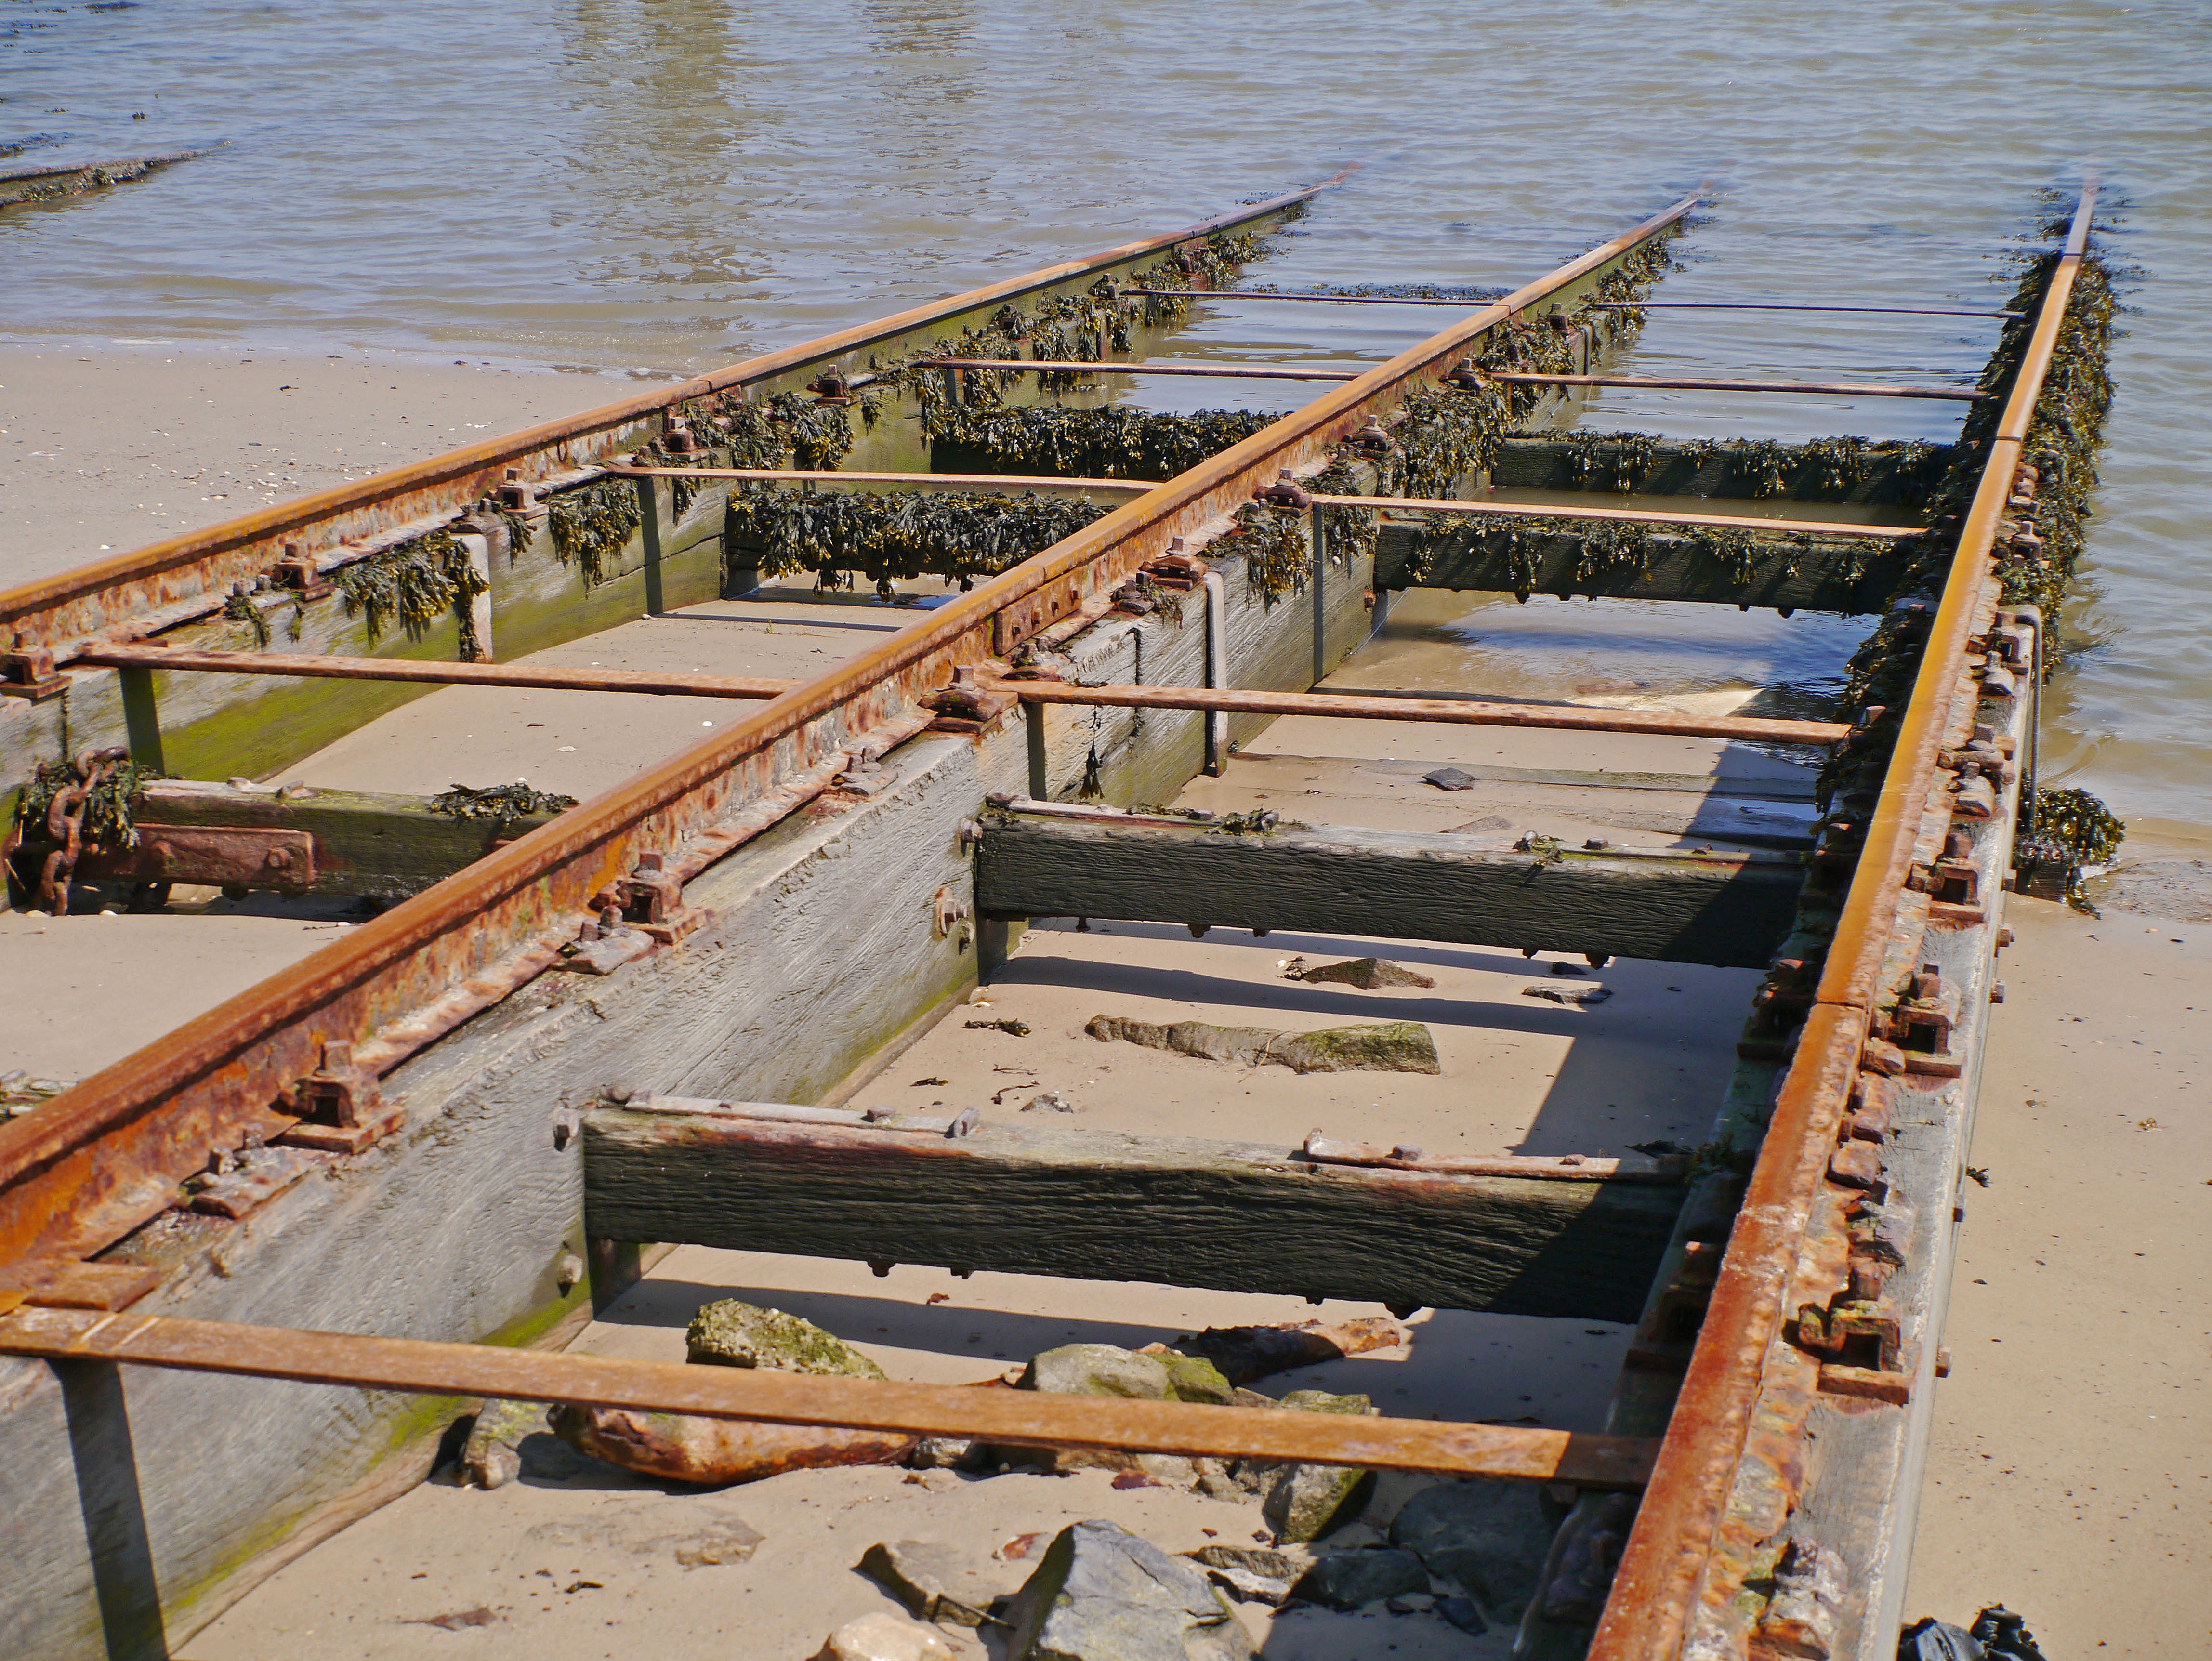
water, dock, wood, track, bridge, construction, vehicle, seemed, slipway, salt water, neuharlingersiel, fishing port, wadden sea, dry dock, tang, to dress shipyard, three tracks, small shipyard